Roman Magdziarczyk

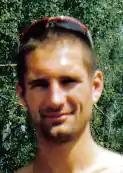
Roman Magdziarczyk

Roman Magdziarczyk (born 5 July 1977 in Wałbrzych) is a Polish race walker.